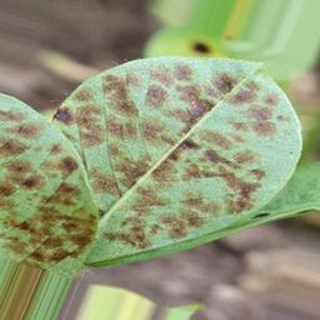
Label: groundnut_rust